Marvin Karawana

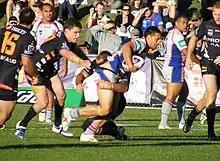
Karawana breaks through a tackle in 2009.

Karawana attended St. Bernard's College in Wellington and is a Wainuiomata Lions junior.